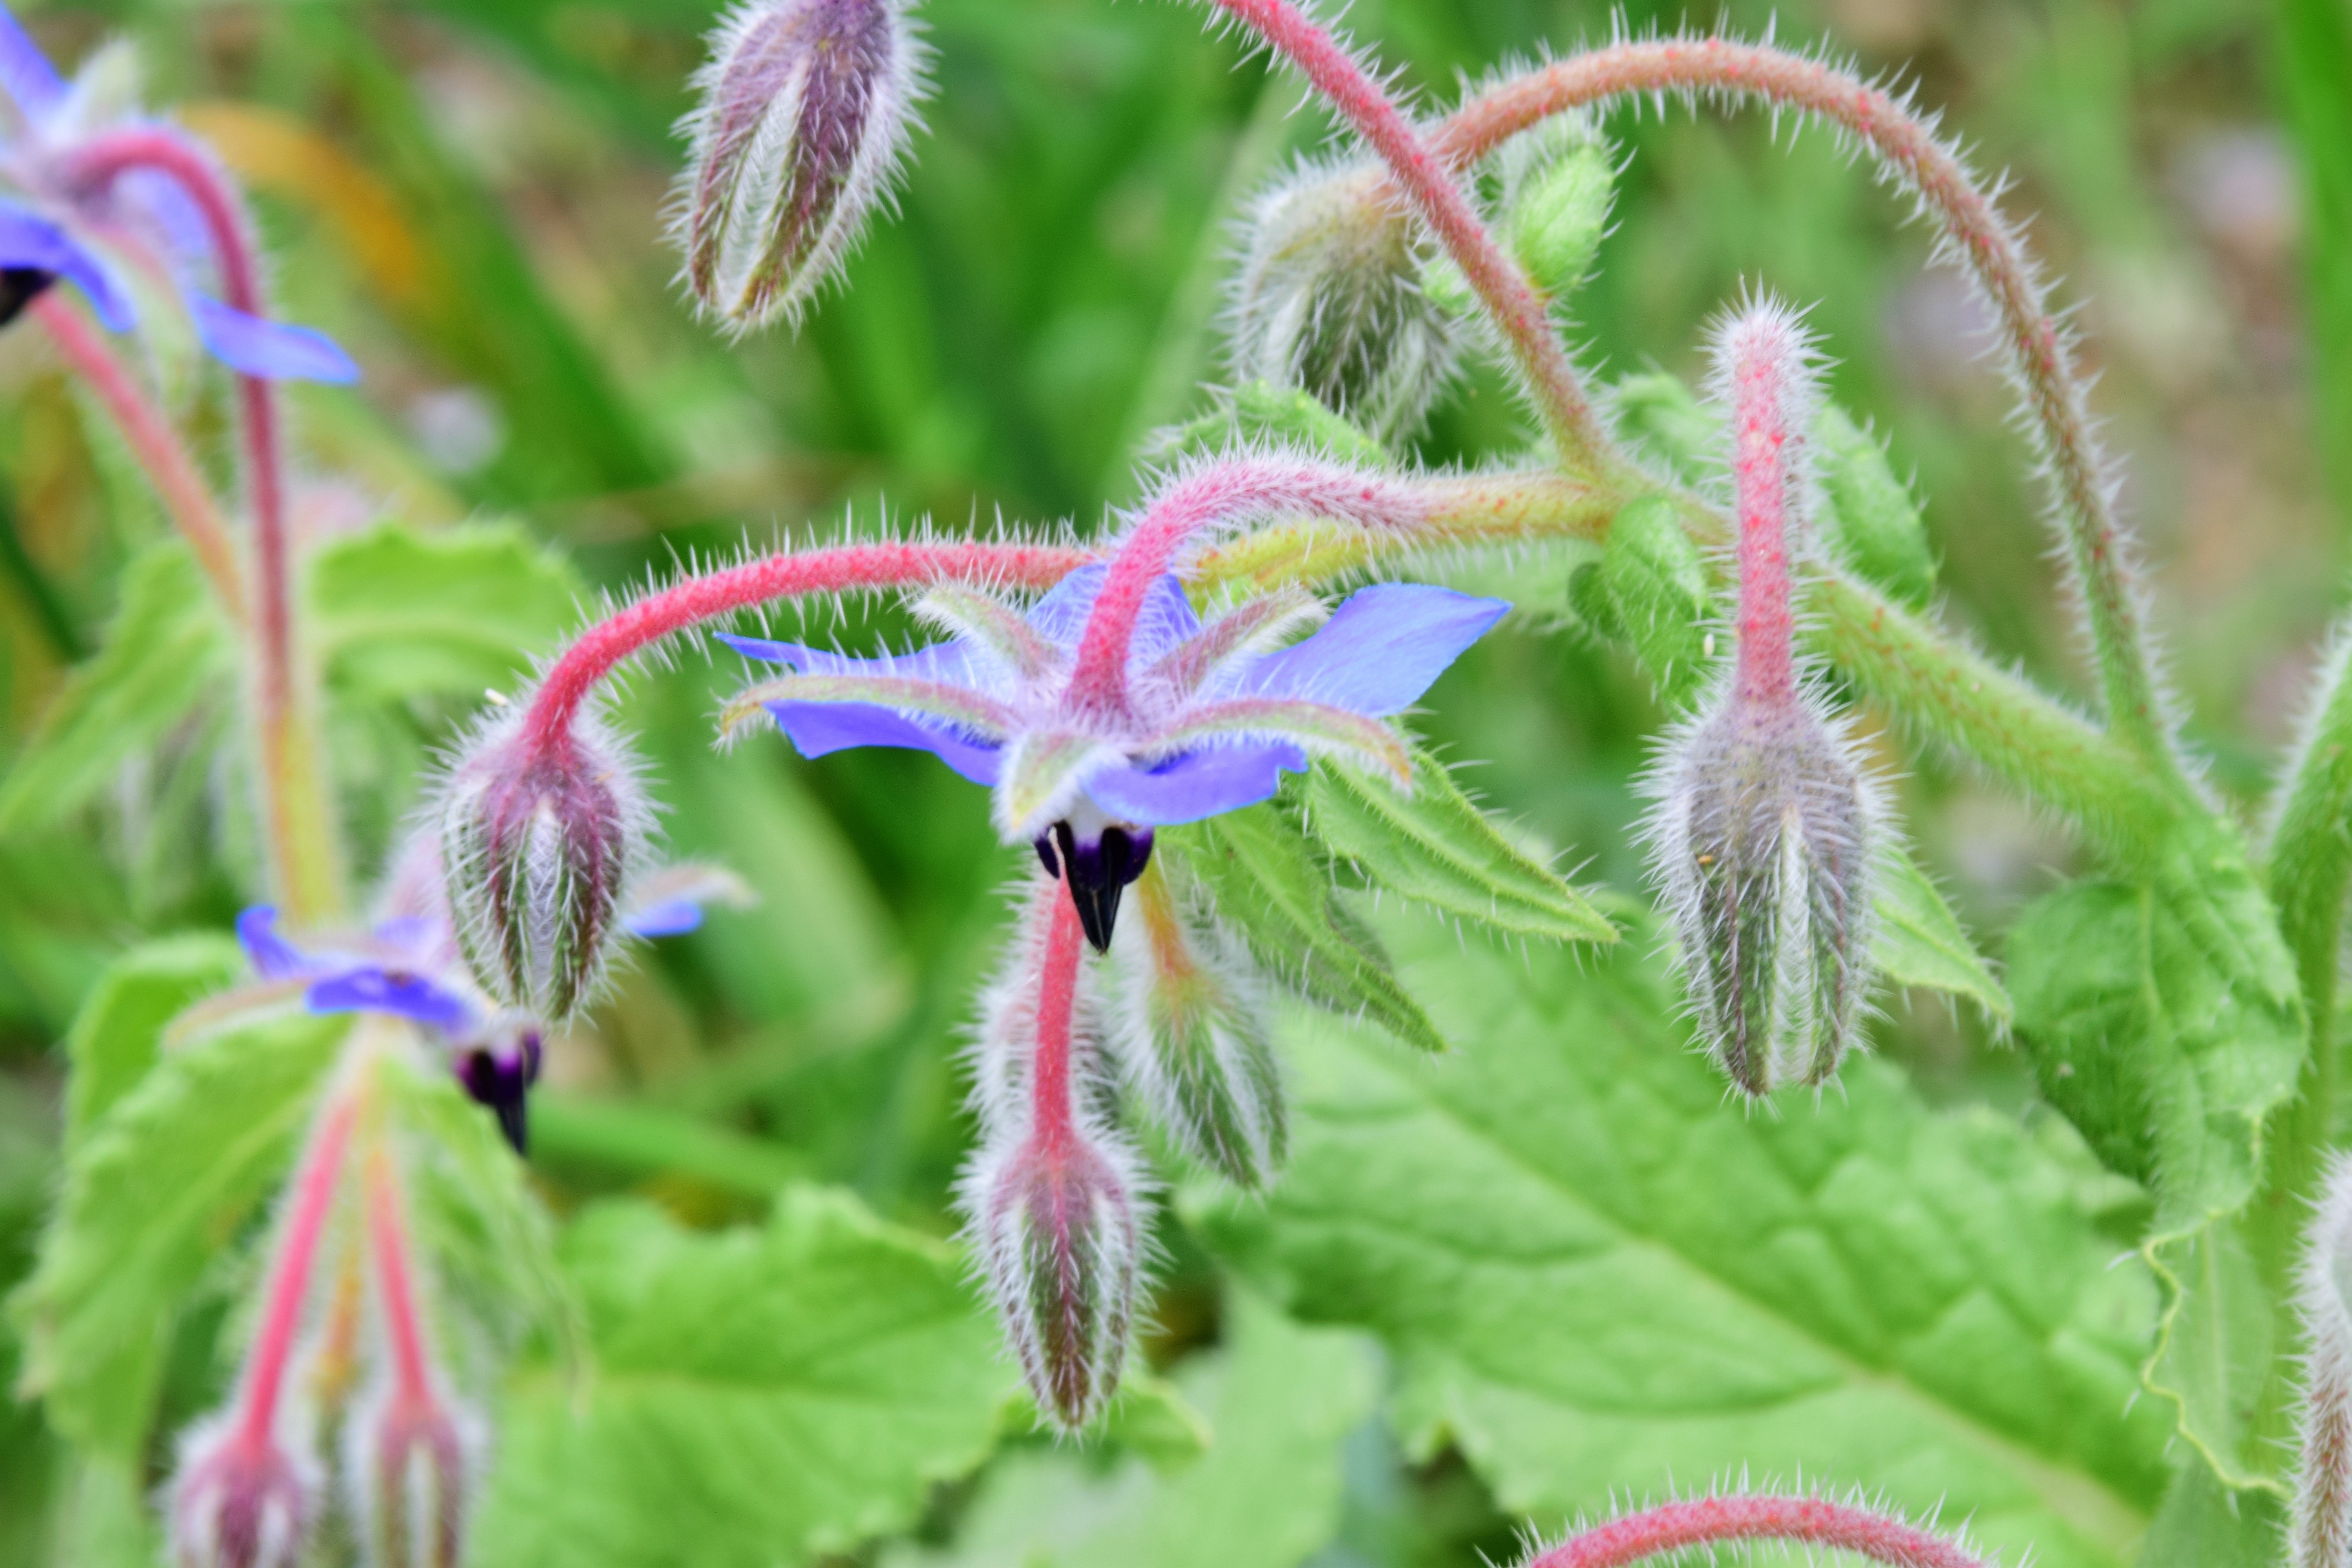
forest, plant, flower, herb, botany, hanging, flora, wildflower, macro photography, flowering plant, vioett, comfrey, land plant